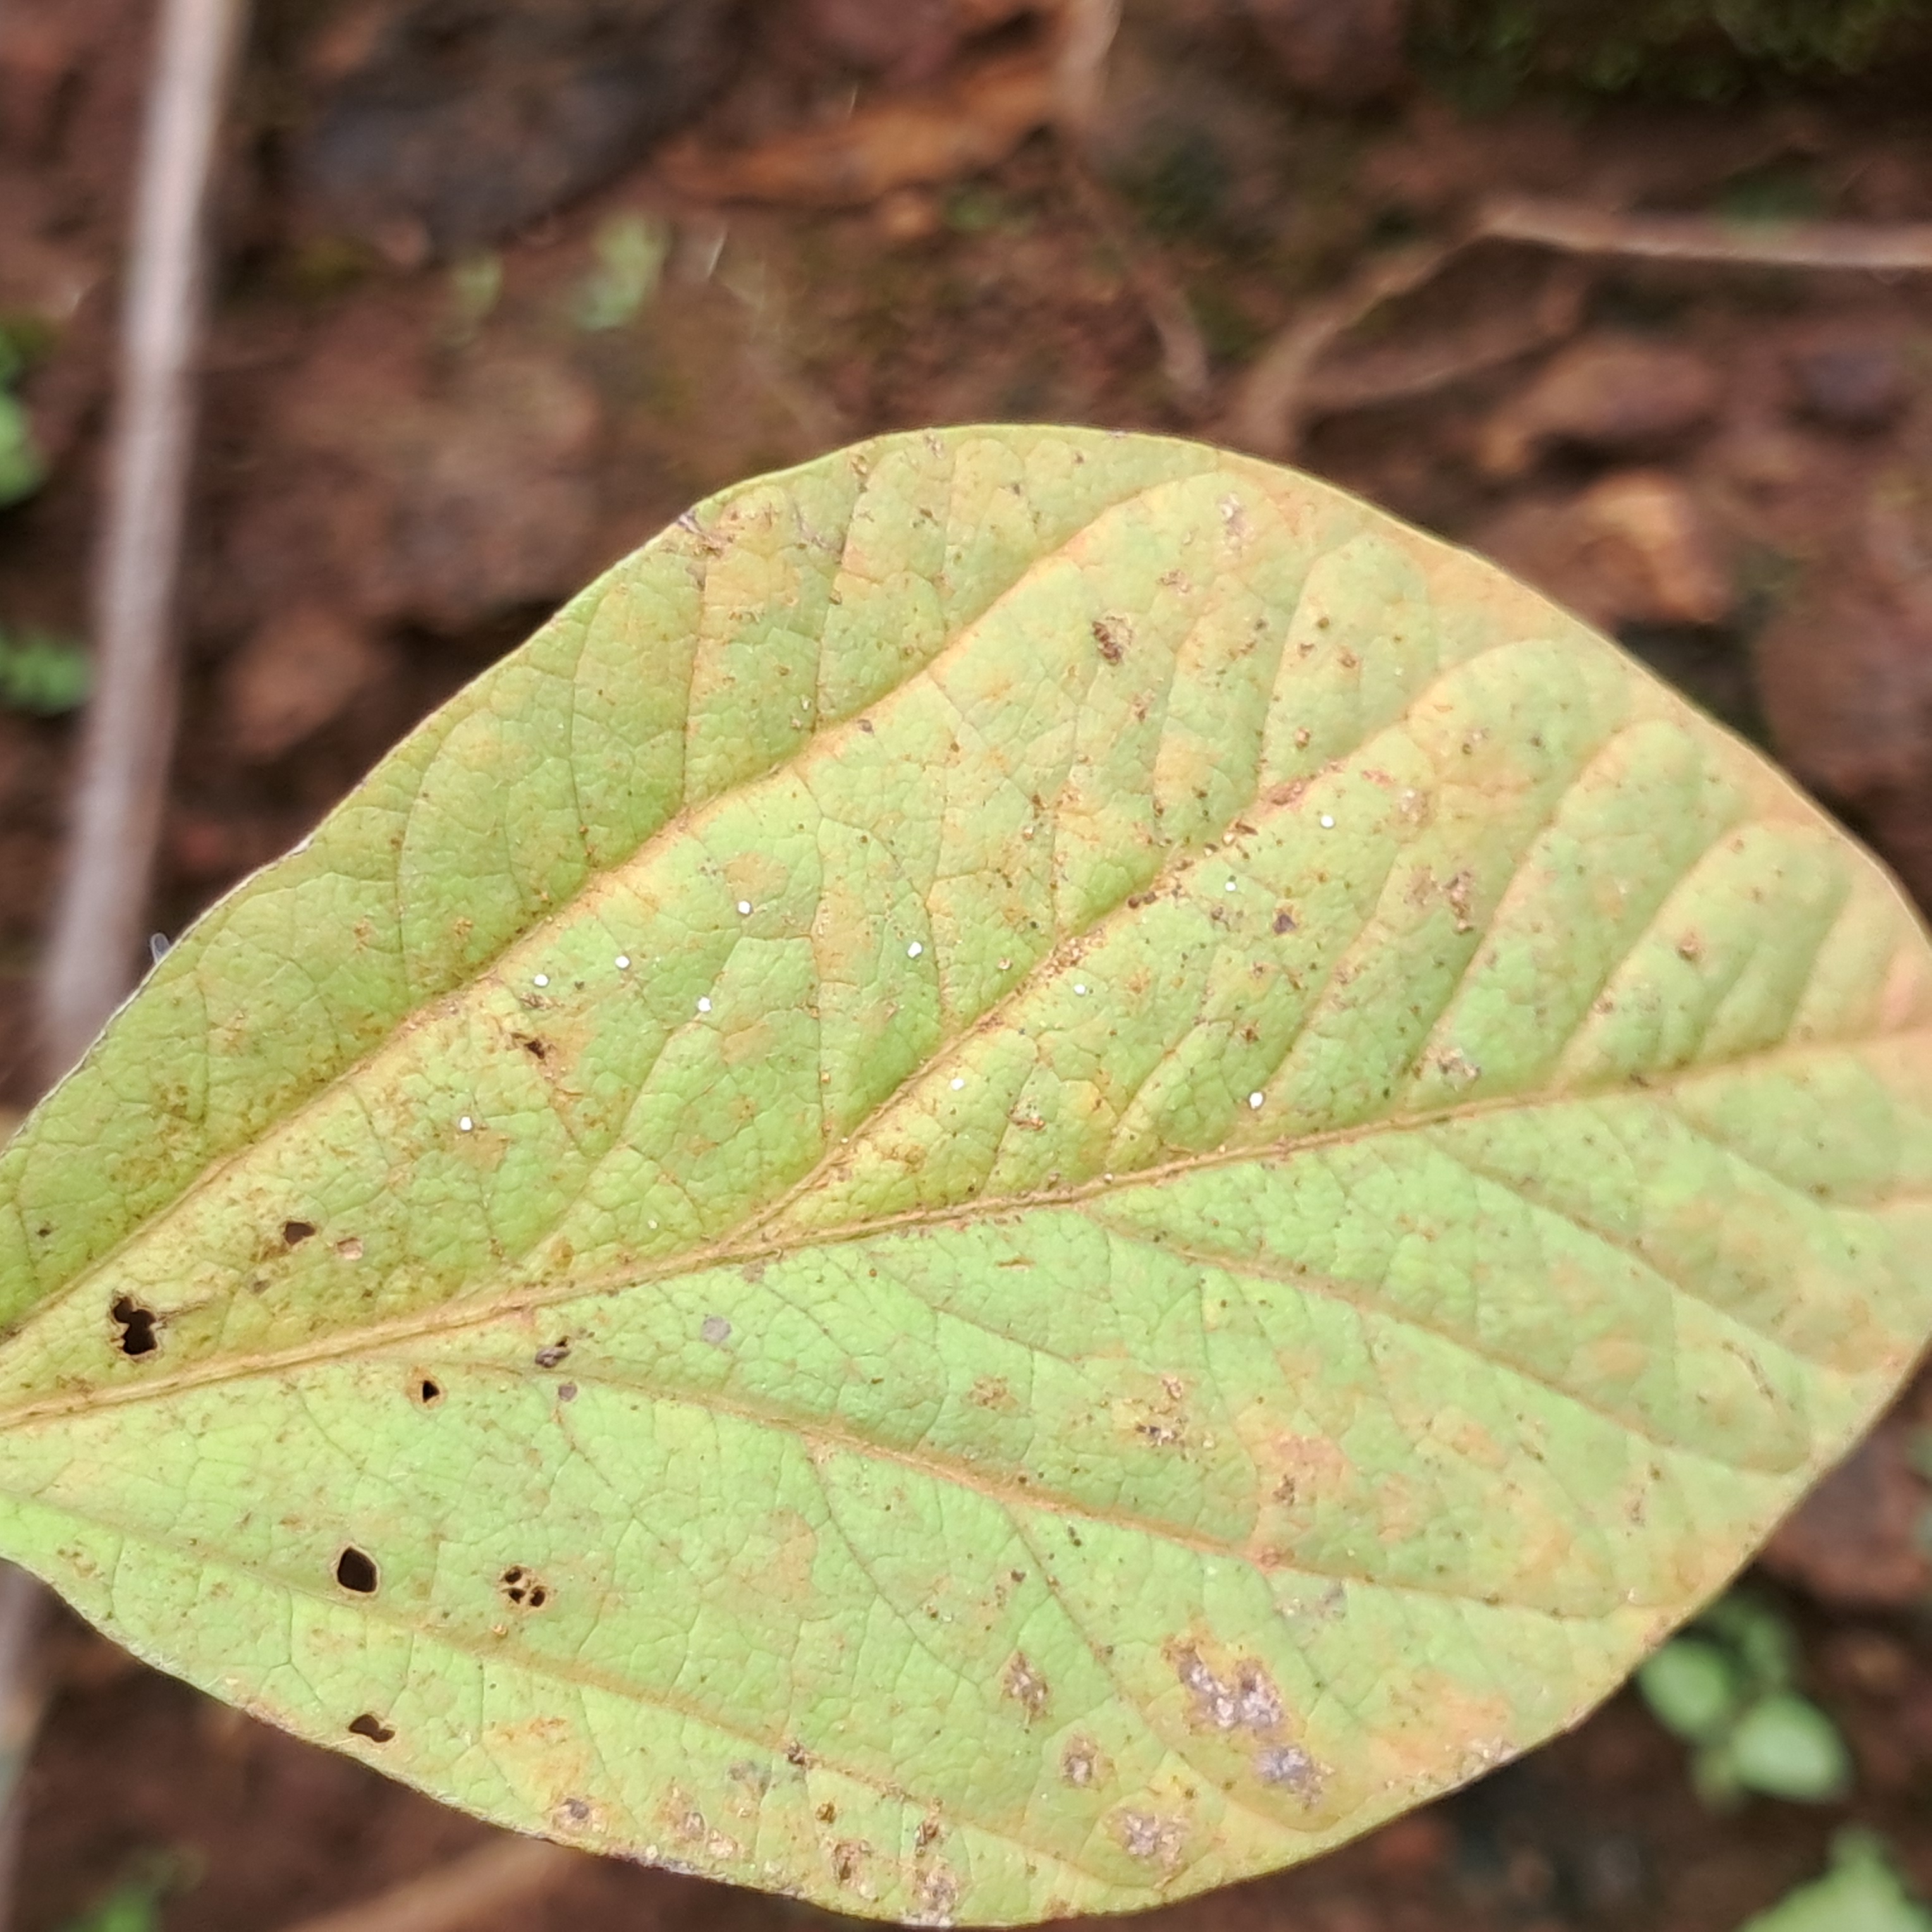
Label: Spectoria_Brown_Spot